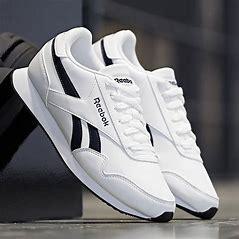
Brand: Reebok
Model: Royal Classic Jogger 3